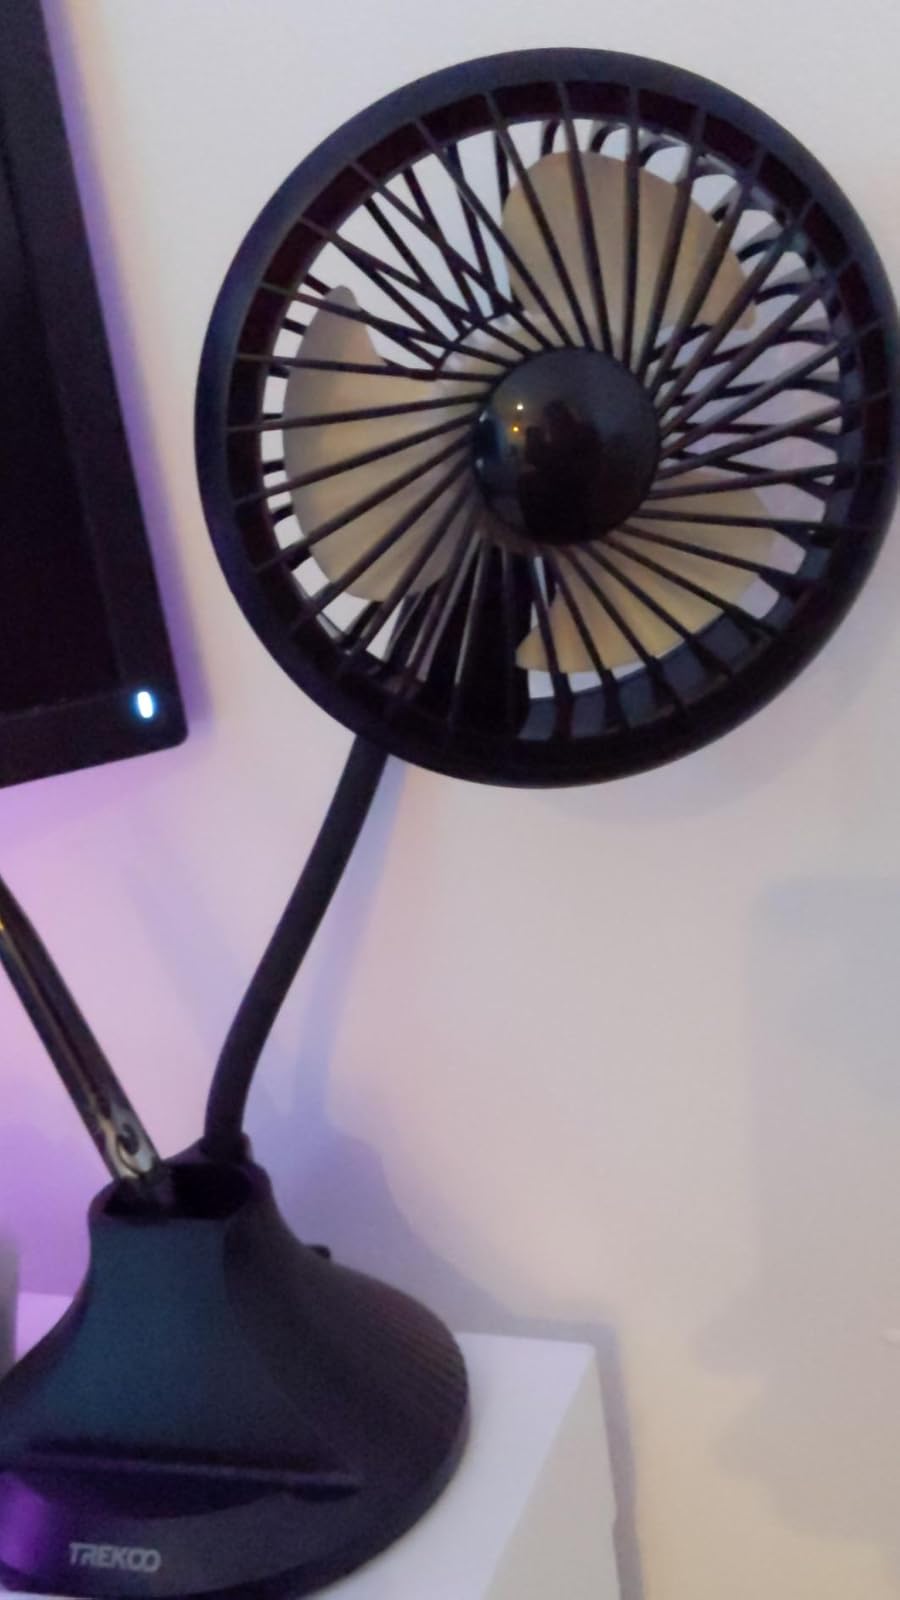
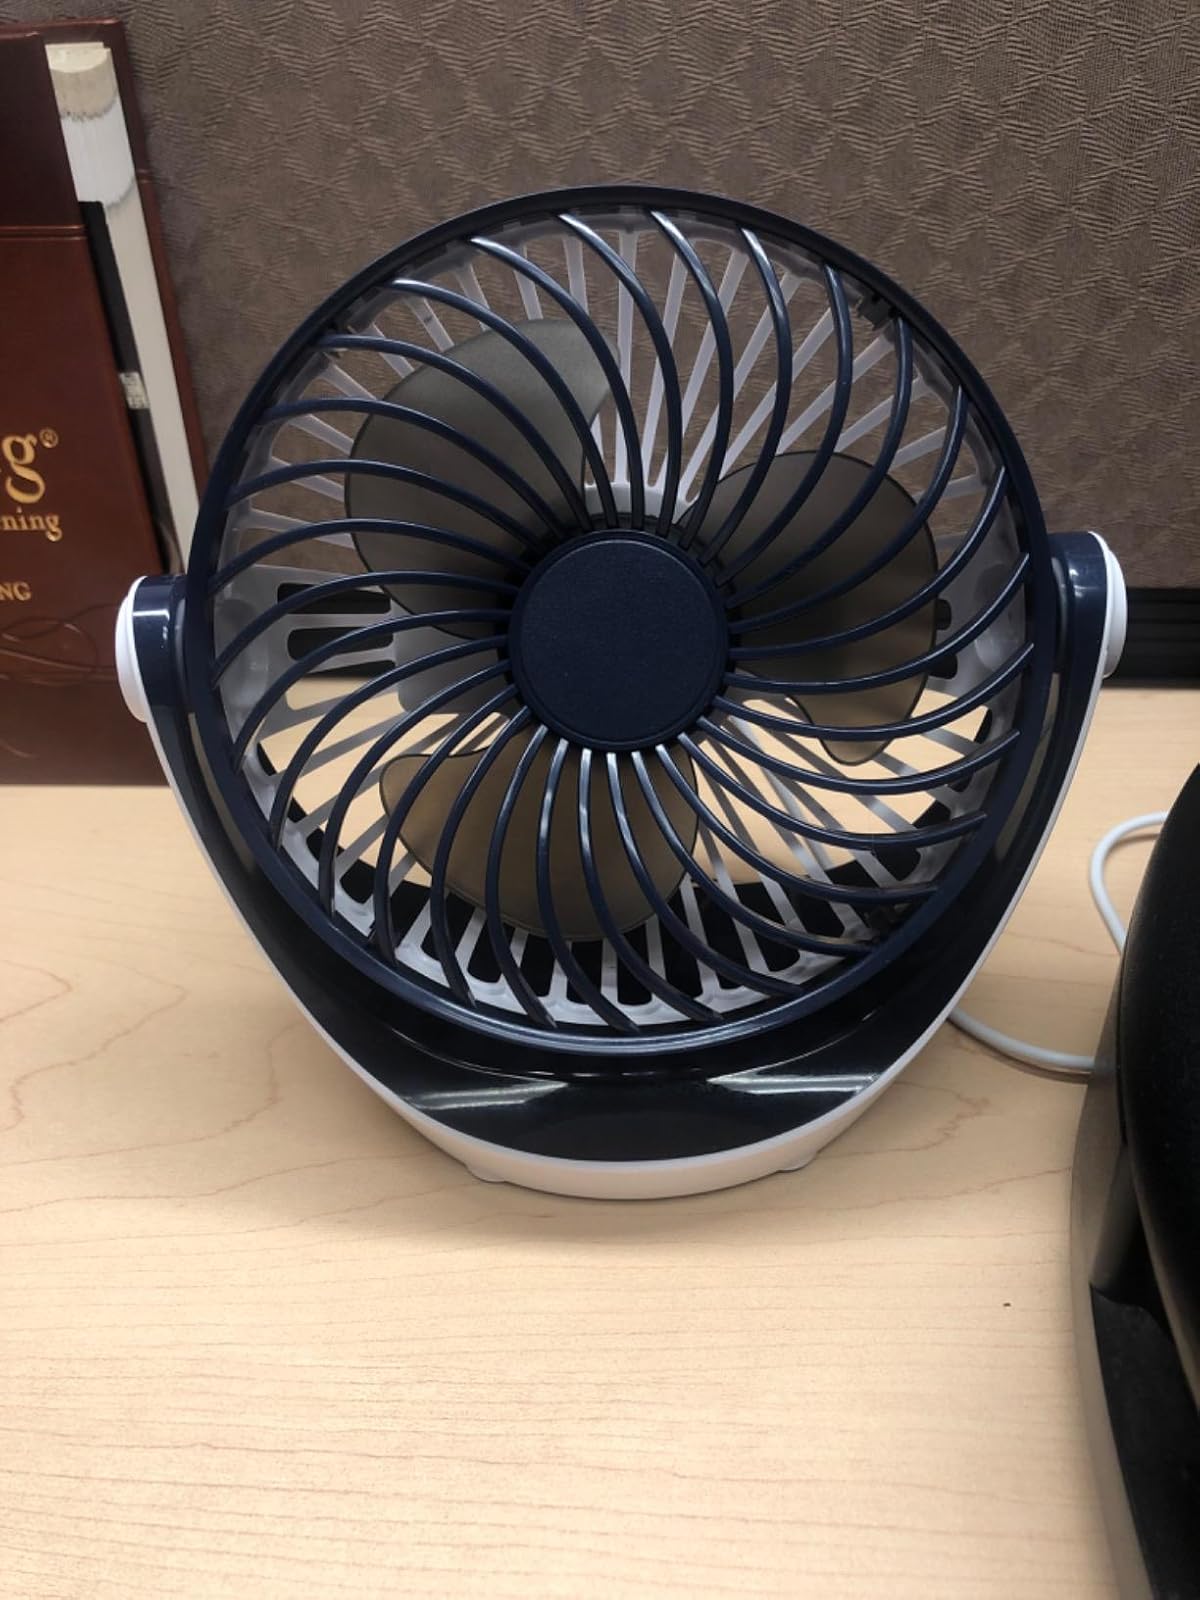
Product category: fan
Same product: no